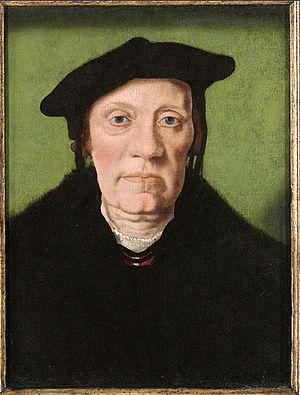
La Renaissance est une période de l'époque moderne associée à la redécouverte de la littérature, de la philosophie et des sciences de l'Antiquité, qui a pour point de départ la Renaissance italienne. En effet, la Renaissance est l'œuvre, à Florence, des artistes qui peuvent y exprimer librement leur art : une Pré-Renaissance se produit dans plusieurs villes d'Italie dès les XIIIᵉ et XIVᵉ siècles. La Renaissance s'exprime au XVᵉ siècle dans la plus grande partie de l'Italie, en Espagne, en Flandre et en Allemagne, sous la forme de ce que l'on appelle la Première Renaissance ; ainsi en Flandre, sur les quatre primitifs flamands, les deux premiers vivent au XVᵉ siècle. La Renaissance concerne l'ensemble de l'Europe au XVIᵉ siècle.